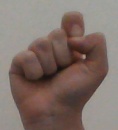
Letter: fa